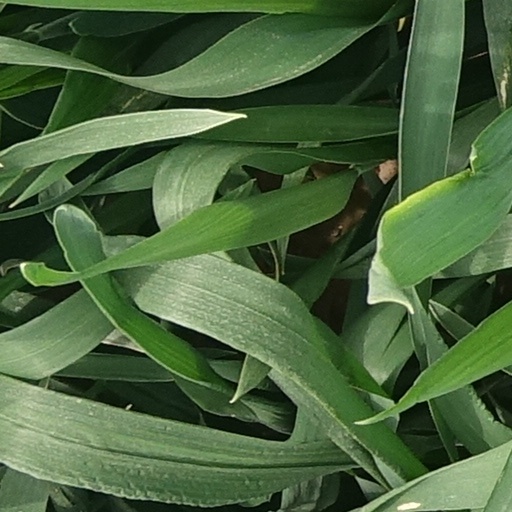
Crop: wheat